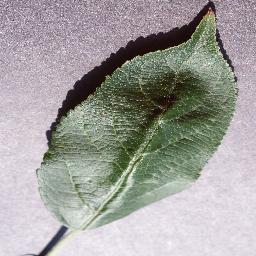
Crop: apple
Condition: healthy